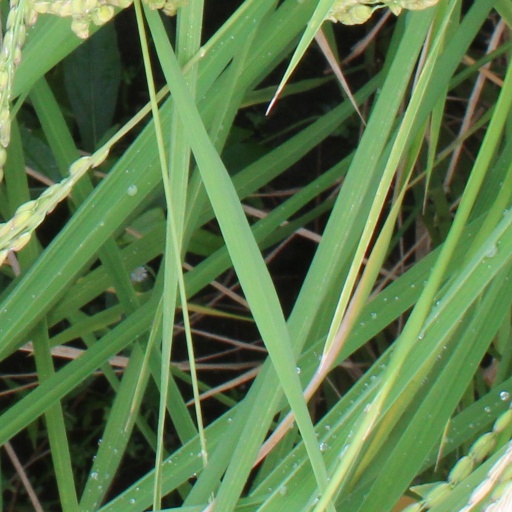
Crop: rice